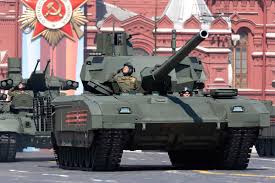
Label: T-14